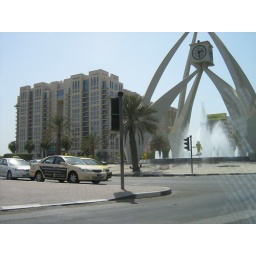
The clock tower in the day light. Make sure you don't get lost: All exits are the same!!